Reactive Scientific Research Institute

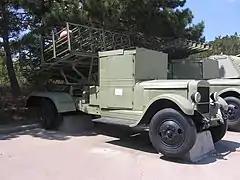
BM-31-12 on ZIS-12 at the Museum (Diorama) on Sapun Mountain, Sevastopol

In June 1938, RNII began developing a multiple rocket launcher based on the RS-132 rocket. Gvay led a team of designers and engineers to build multiple prototype launchers firing the modified 132 mm M-132 rockets over the sides of ZIS-5 trucks. The trucks proved to be unstable, as a solution to this V.N. Galkovskiy proposed mounting the launch rails across the top of the vehicles. In August 1939, the completed rocket was the BM-13 (BM stands for "боевая машина" (translit. "boyevaya mashina"), 'combat vehicle' for M-13 rockets).